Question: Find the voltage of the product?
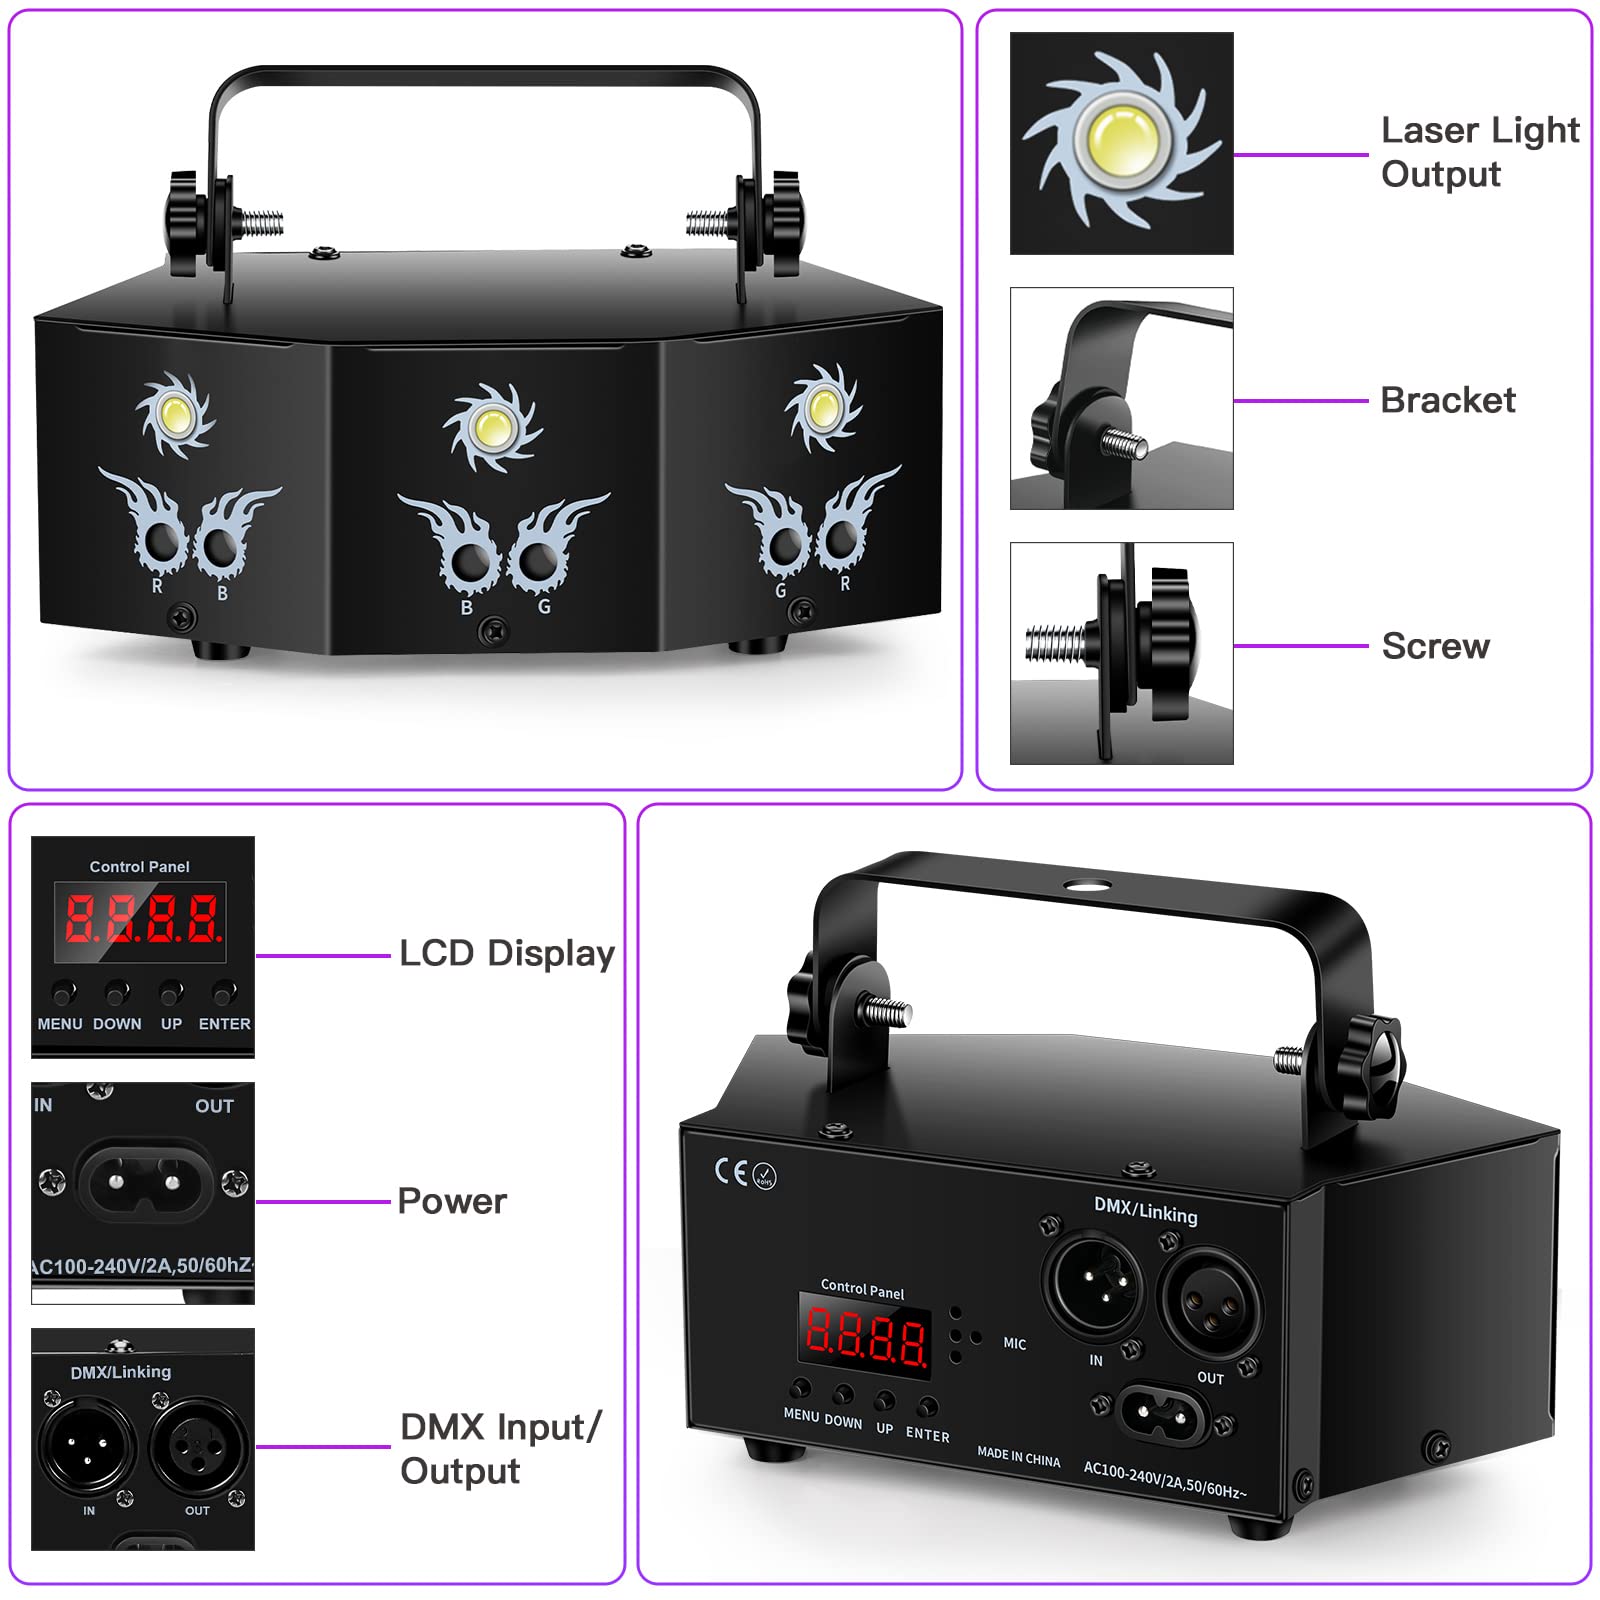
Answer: [100.0, 240.0] volt